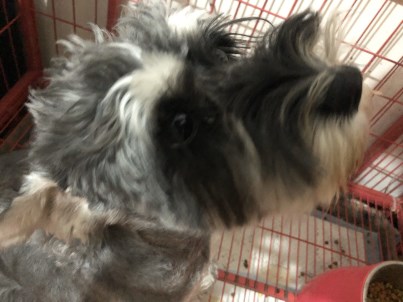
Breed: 2342-n000102-miniature_schnauzer